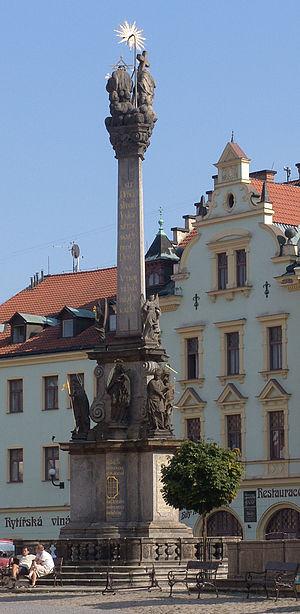
Johann Karl Stilp, né à Waldsassen le 4 novembre 1668 et mort à Egra en 1735 est un sculpteur bavarois.